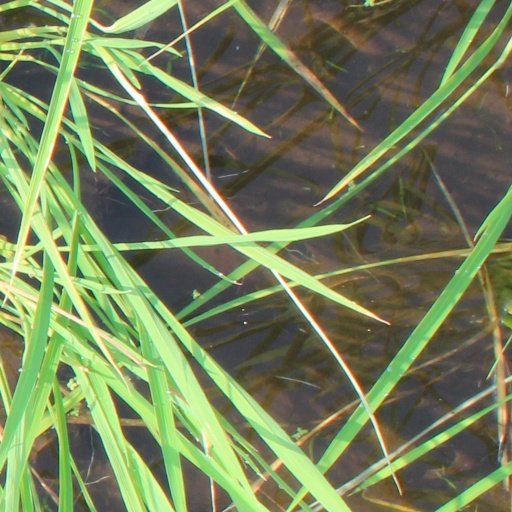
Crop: rice